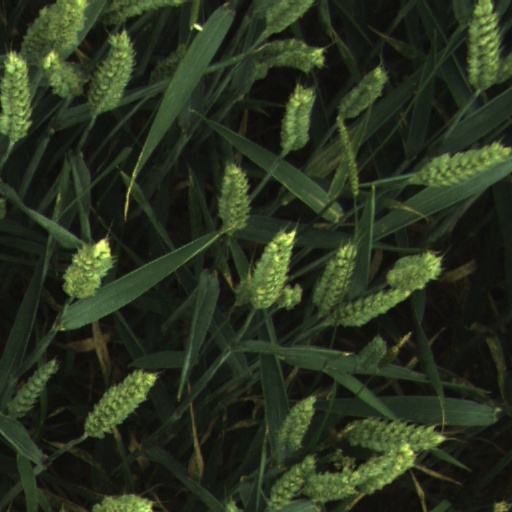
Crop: wheat